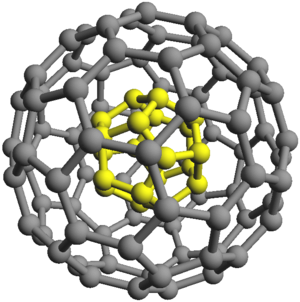
Les oignons de carbone sont des nanoparticules de carbone constituées de couches concentriques de molécules de fullerène. Le nombre de couches est variable, les plus grands oignons de carbone obtenus en possèdent presque 100.